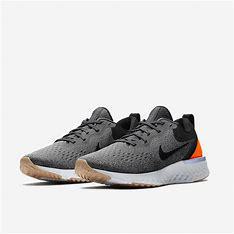
Brand: Nike
Model: Odyssey React